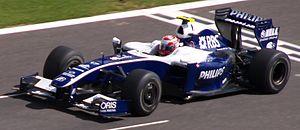
Le Grand Prix de Belgique 2009, disputé sur le circuit de Spa-Francorchamps le 30 aout 2009, est la 815ᵉ course du championnat du monde de Formule 1 courue depuis 1950 et la douzième manche du championnat 2009.